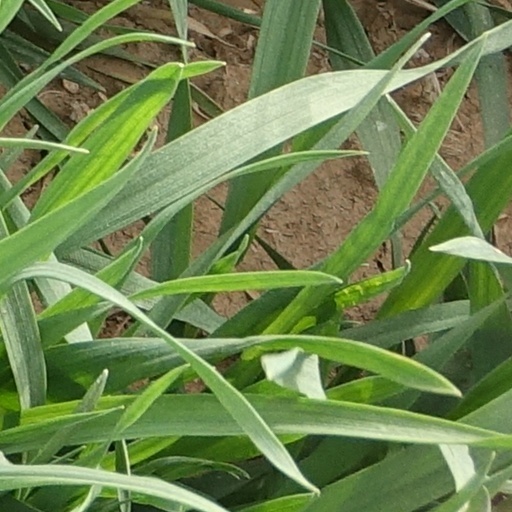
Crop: wheat